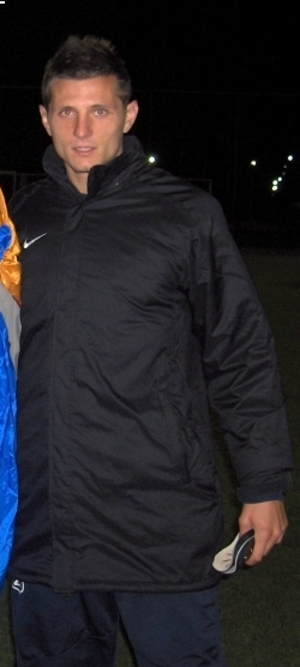
Cyril Théréau, né le 24 avril 1983 à Privas, est un footballeur français évoluant au poste d'attaquant à la Fiorentina. Son frère Gaëtan est lui aussi footballeur à l'Union sportive de Marignane.